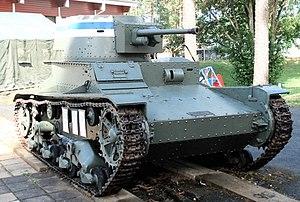
Le musée des Blindés de Parola, est un musée de musée militaire de véhicules blindés situé à 110 kilomètres au nord d'Helsinki à Parola, près de Hämeenlinna, en Finlande.